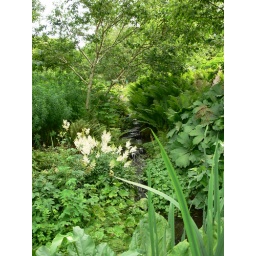
I love the green and then the little bit of water in the middle.